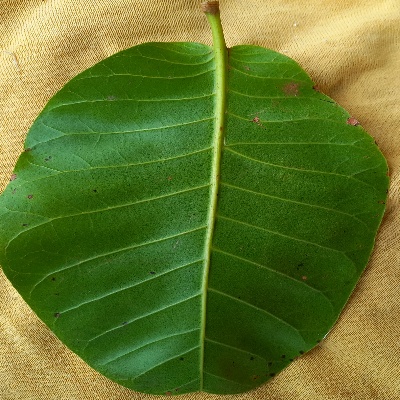
Crop: Cashew
Condition: anthracnose